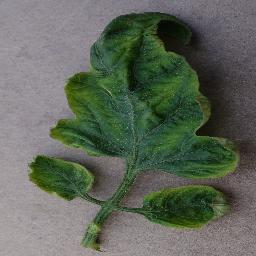
Label: Tomato___Tomato_Yellow_Leaf_Curl_Virus